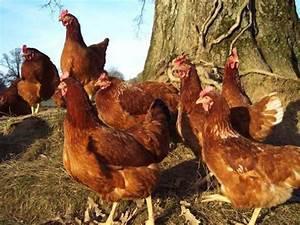
chicken